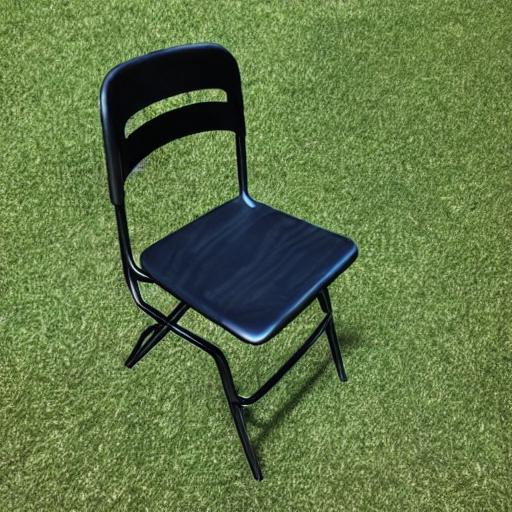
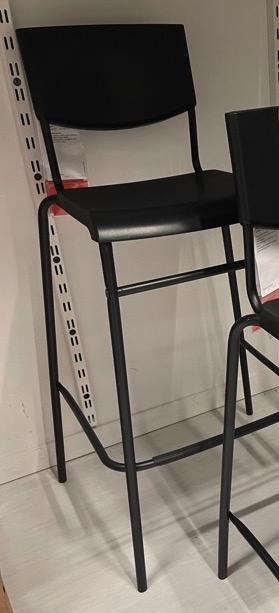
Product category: stool
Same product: no